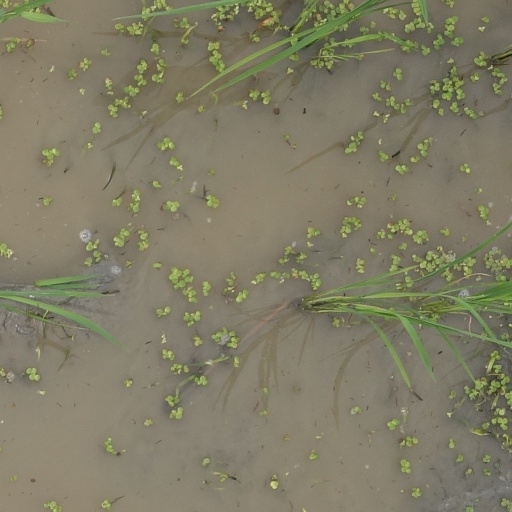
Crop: rice